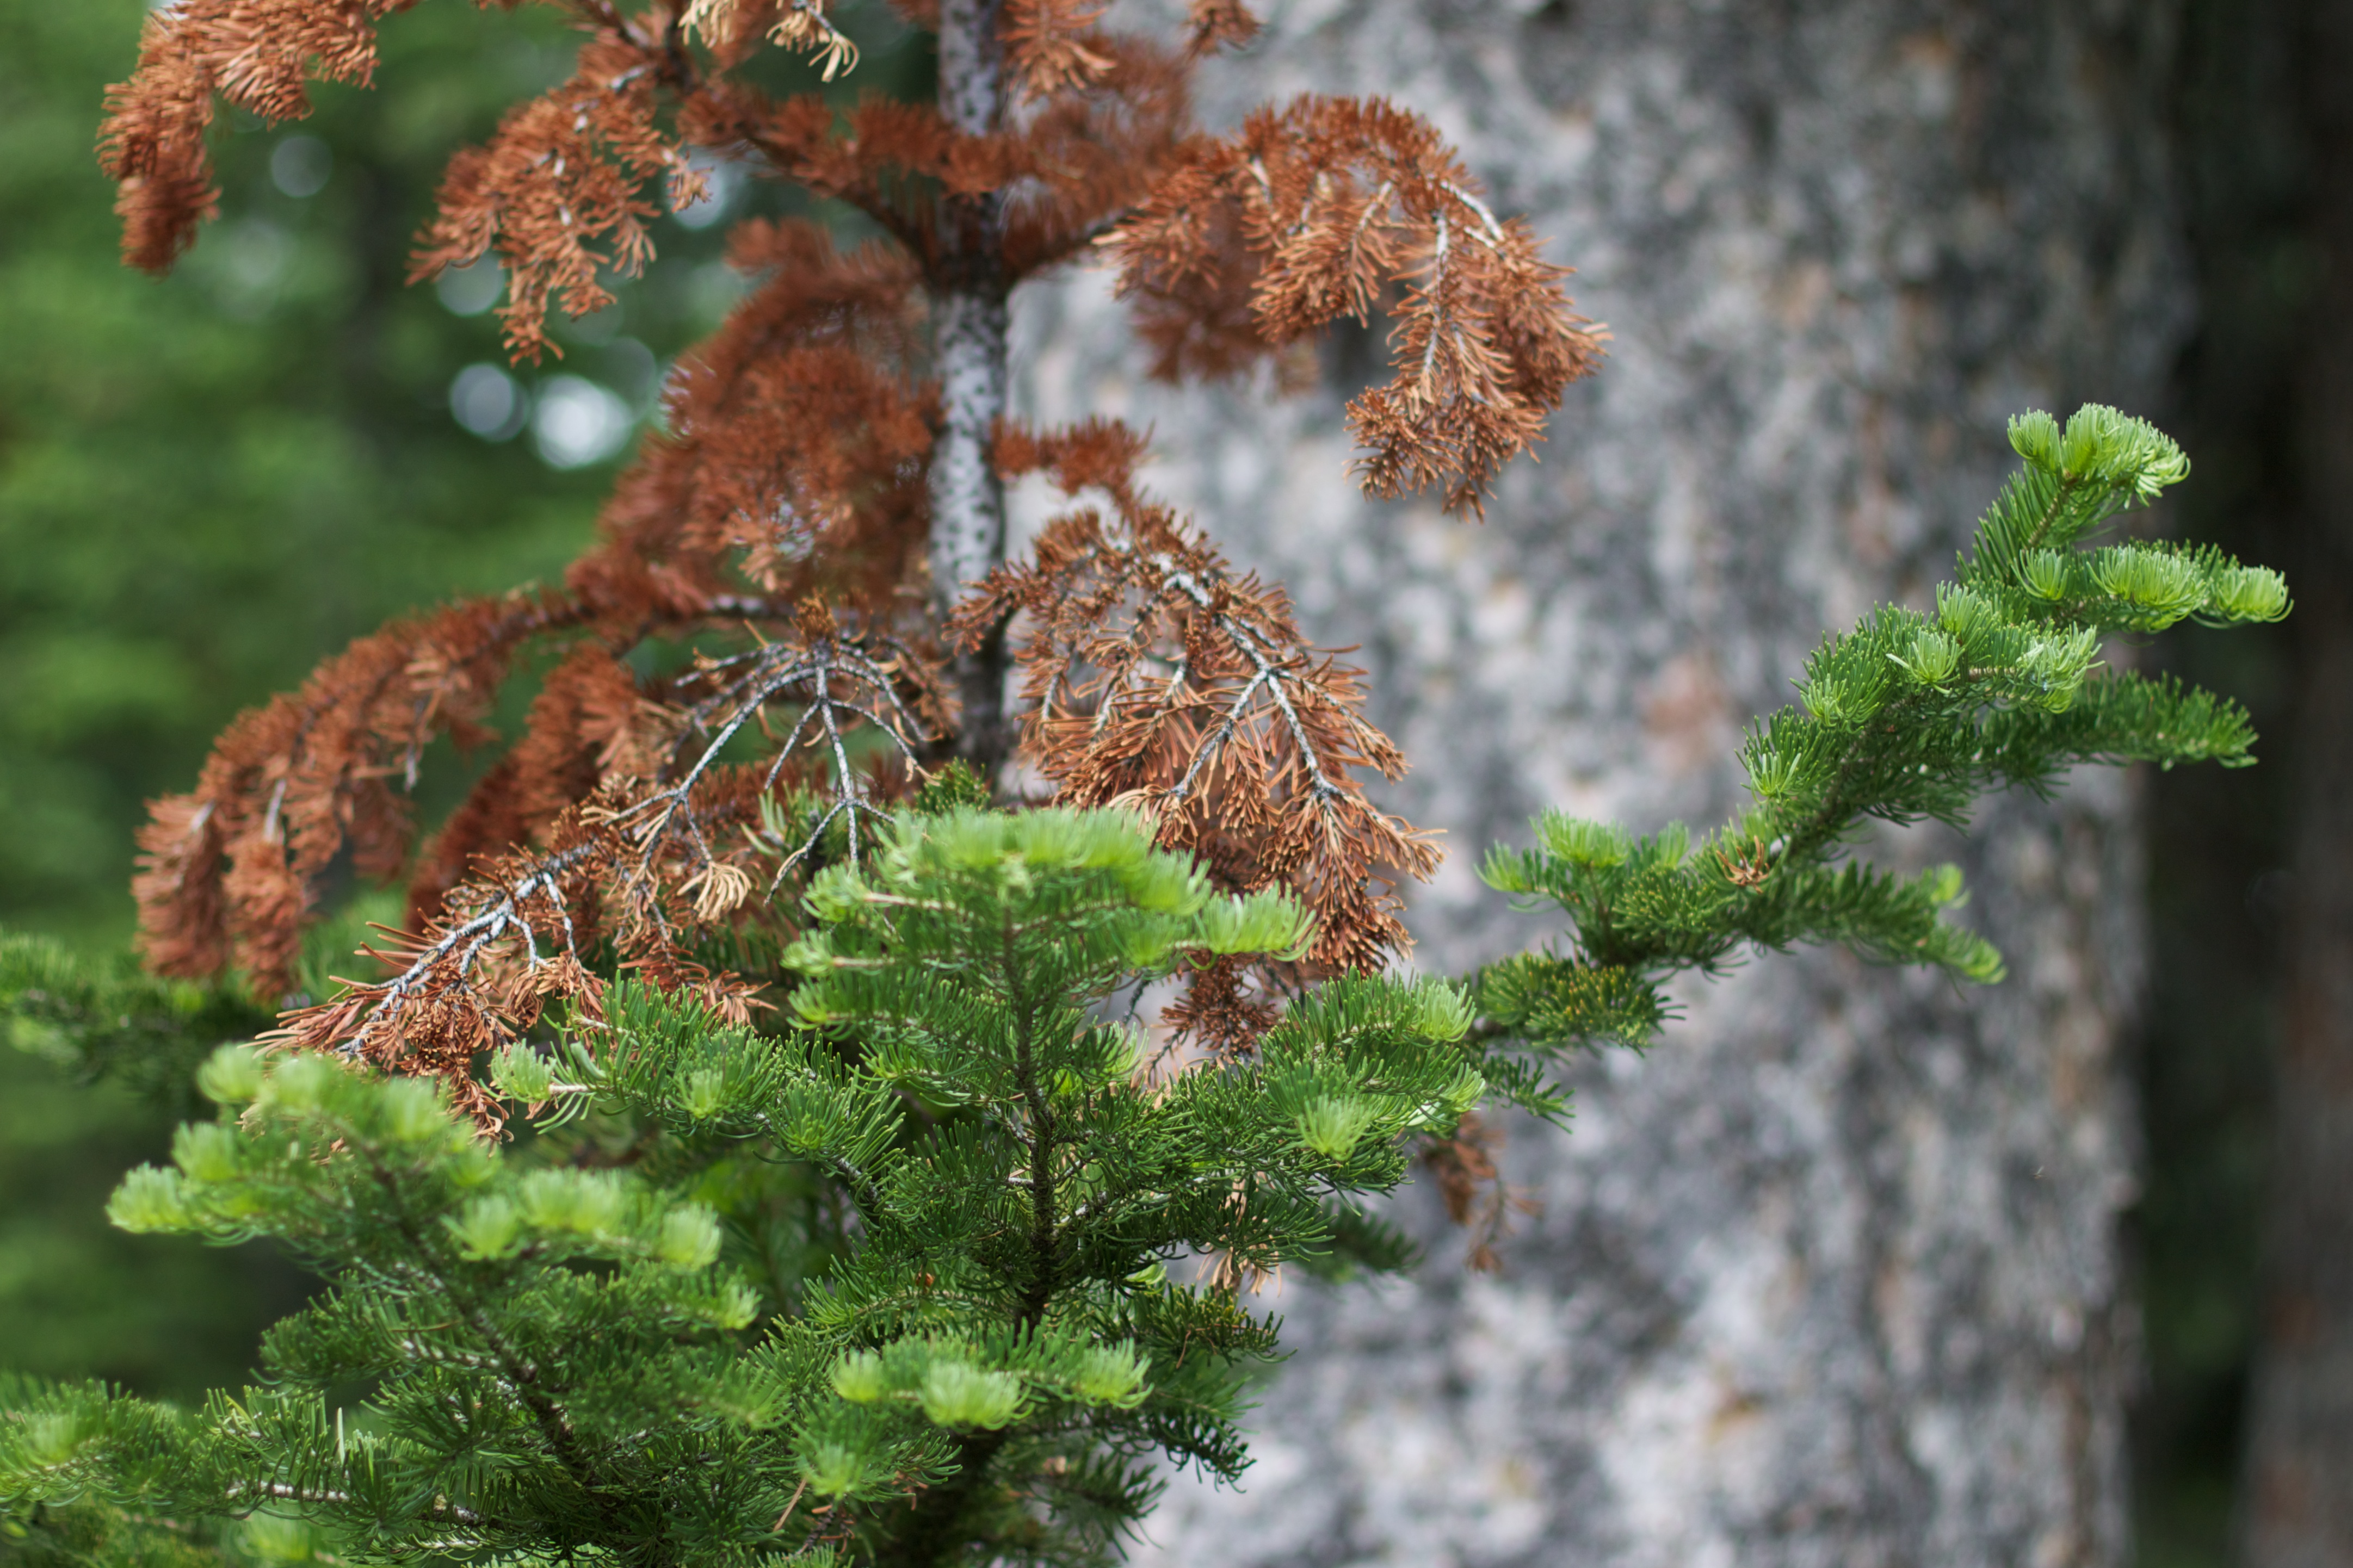
tree, nature, forest, branch, plant, leaf, flower, moss, wildlife, green, produce, autumn, soil, botany, flora, conifer, spruce, shrub, deciduous, odyssey, wyoming, larch, macro photography, flowering plant, woody plant, land plant, non vascular land plant